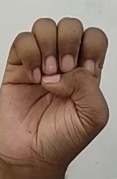
ASL sign: E